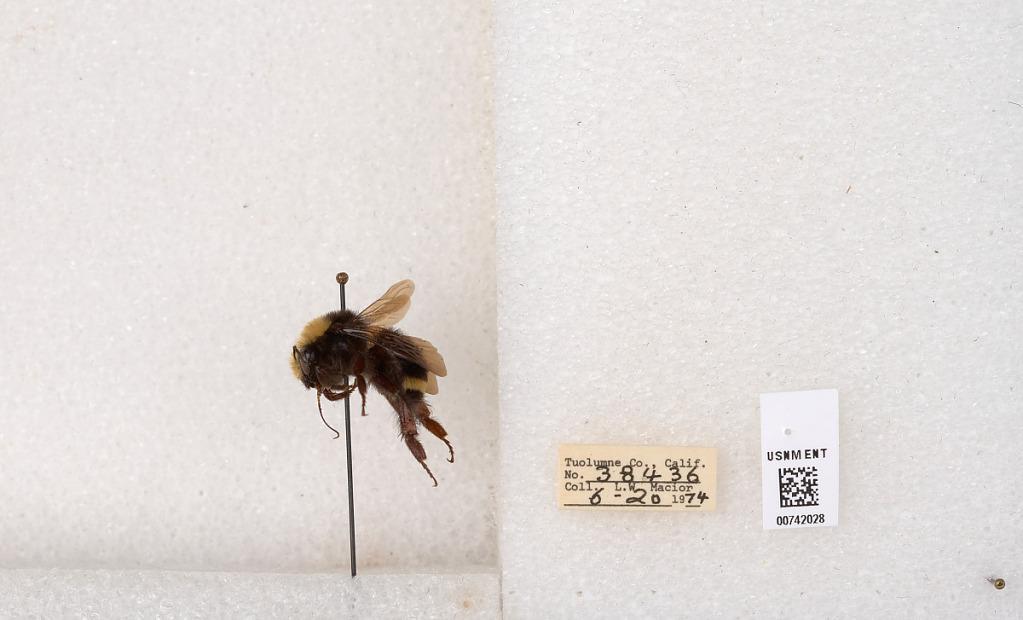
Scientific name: Bombus (Pyrobombus) vosnesenskii Radoszkowski
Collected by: L. Macior
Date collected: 1974-6-20
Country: United States
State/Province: California
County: Tuolumne
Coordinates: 37.9712, -120.228